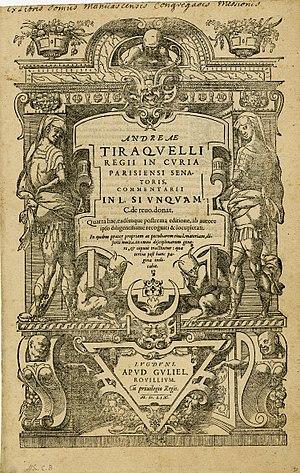
André Tiraqueau, né à Fontenay-le-Comte vers l'an 1488 et mort en 1558, est un juriste français du XVIᵉ siècle, qui a accueilli dans son cercle érudit les jeunes moines François Rabelais et Pierre Lamy. Il fut l'initiateur de la querelle des femmes.